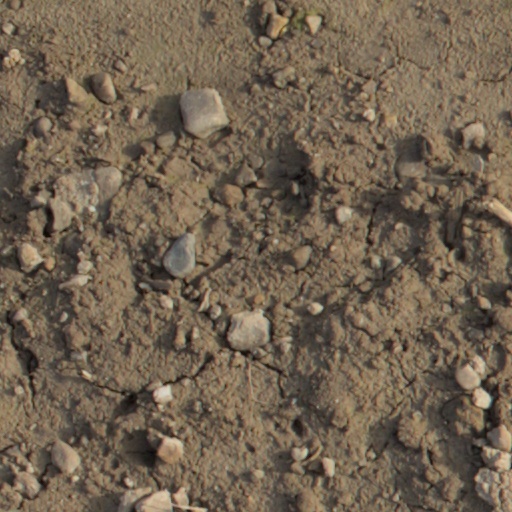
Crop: wheat